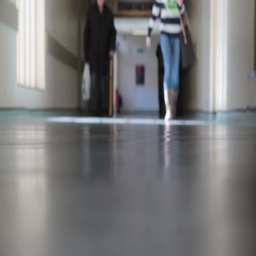
low angle shot of patients , doctors , nurses and helpers towards and away from a selective focused camera placed on the floor